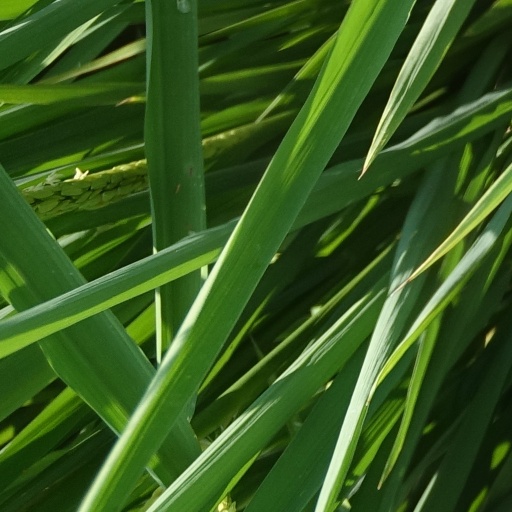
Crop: rice